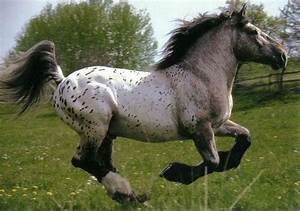
Label: horse